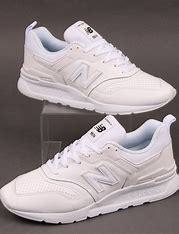
Brand: New
Model: Balance New Balance 997